Joseph Ellicott

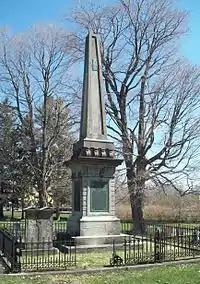
Joseph Ellicott Obelisk, Batavia Cemetery, April 2011

As seller and land agent, Ellicott offered generous terms to the buyers, some of whom purchased farms for as little as 25 cents down. When some buyers could not make payments he often extended the terms and sometimes forgave interest if they had made improvements. He offered some selected parcels free upon condition that the buyer would establish a mill or an inn, to help stimulate growth in the area. In later years, Ellicott became the target of complaints by citizens who were unhappy with the land company.